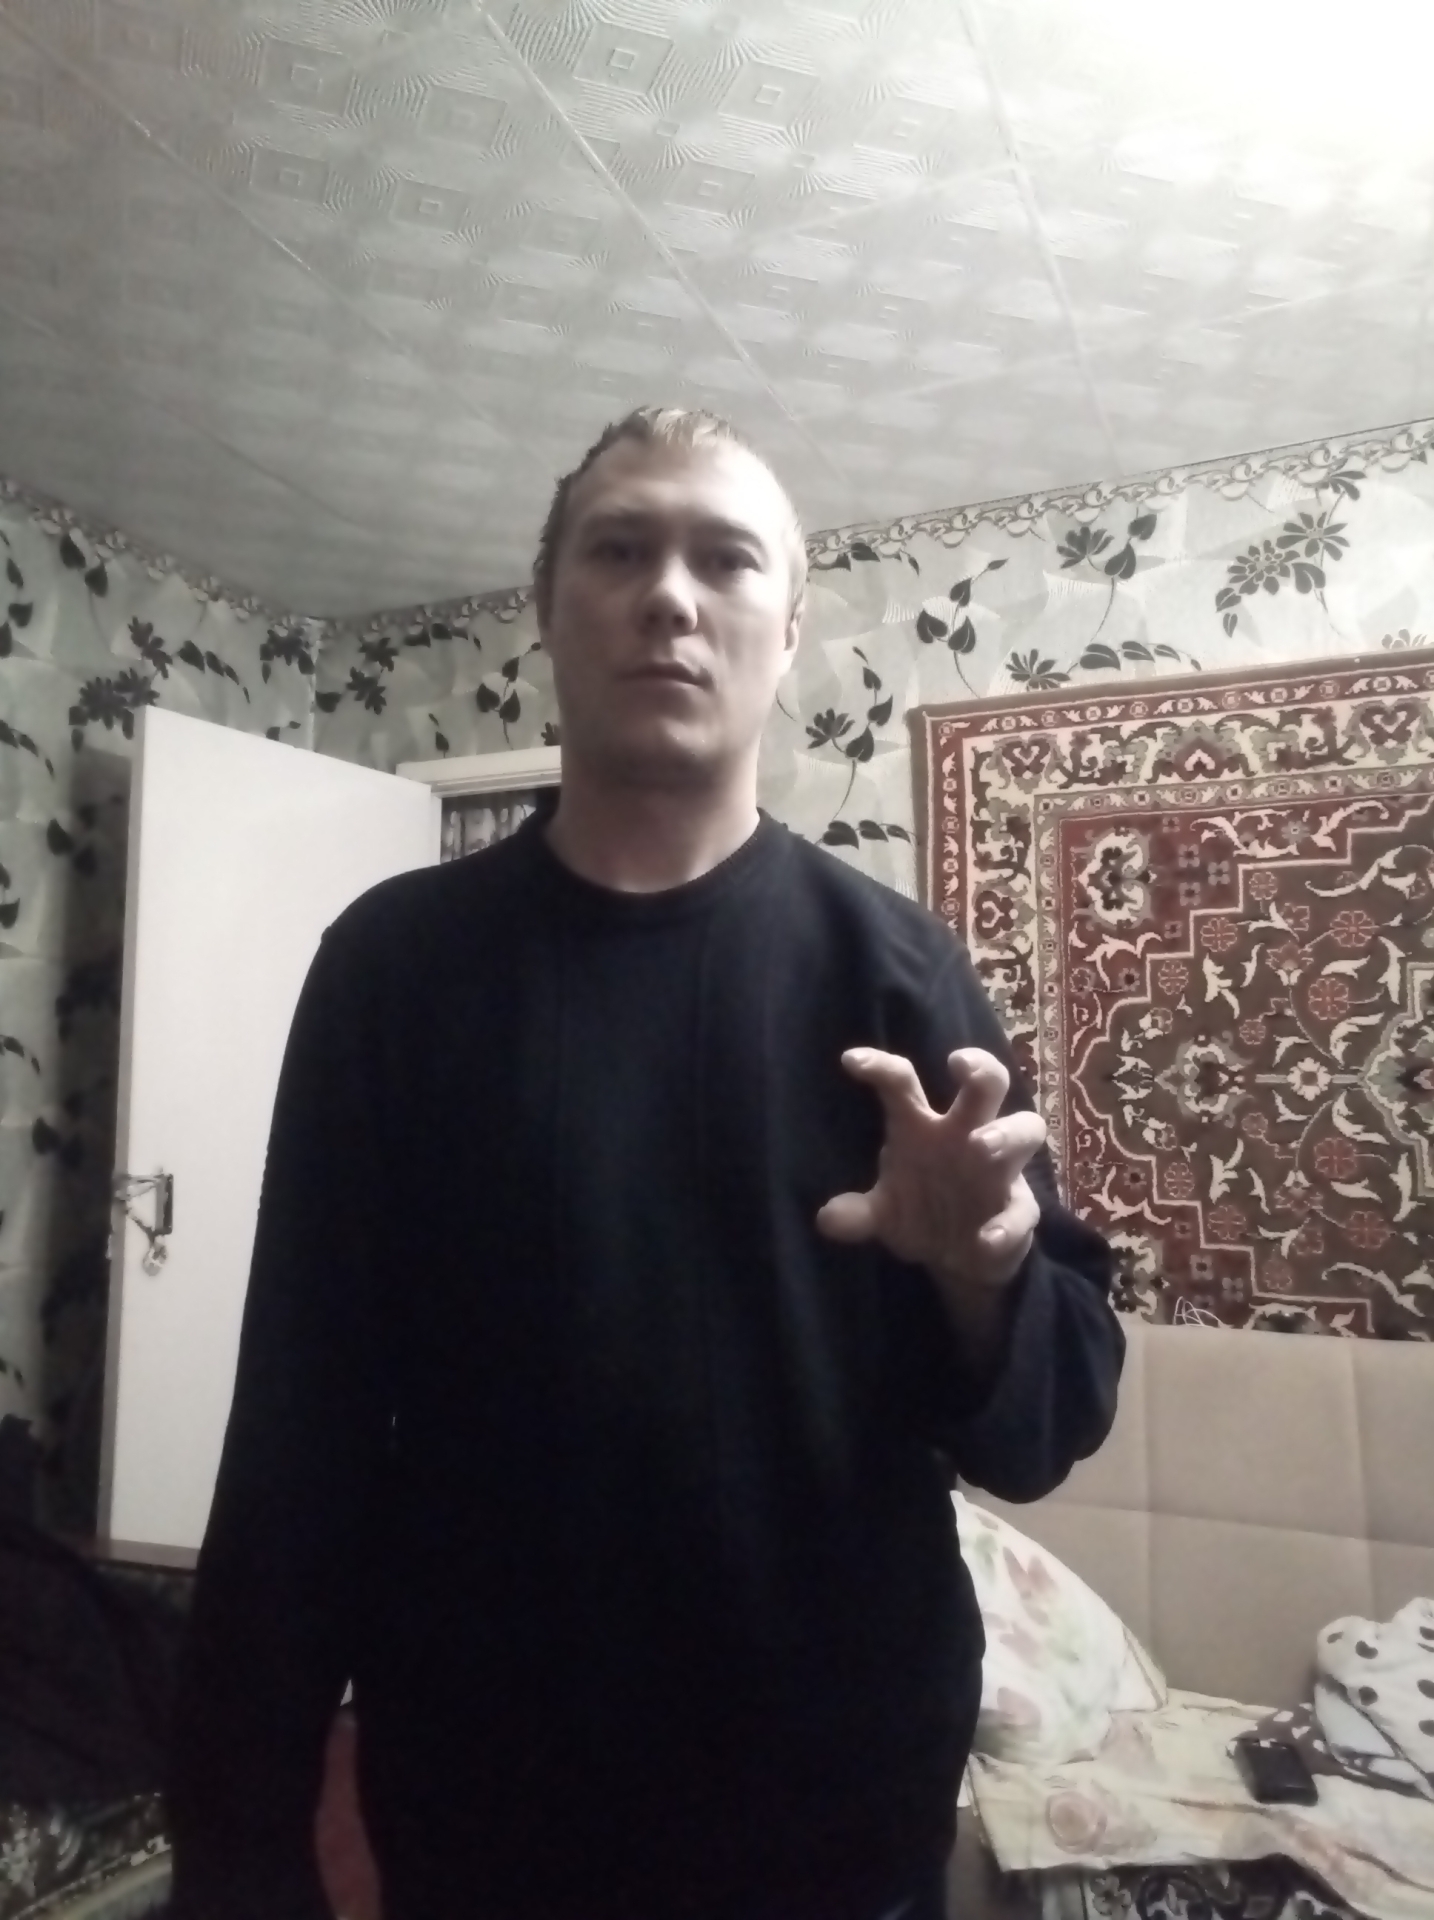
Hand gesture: grabbing